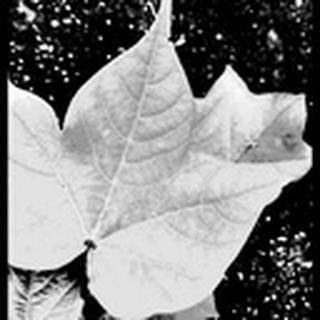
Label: healthy_cotton